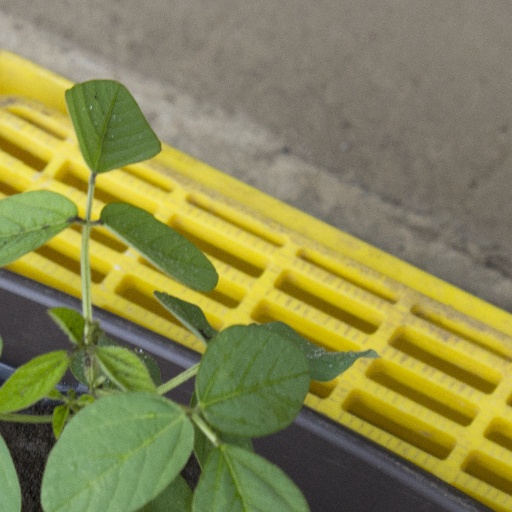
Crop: soybean